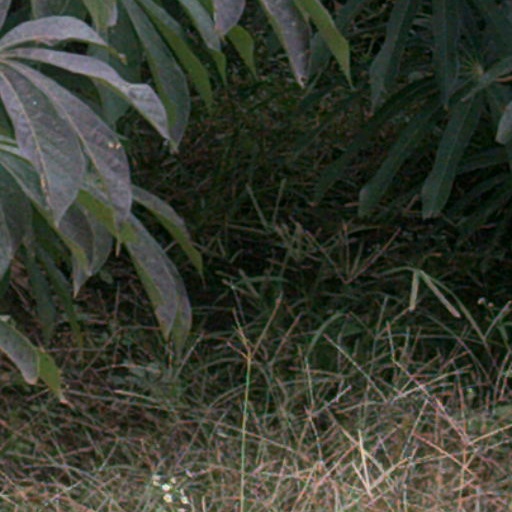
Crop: cassava